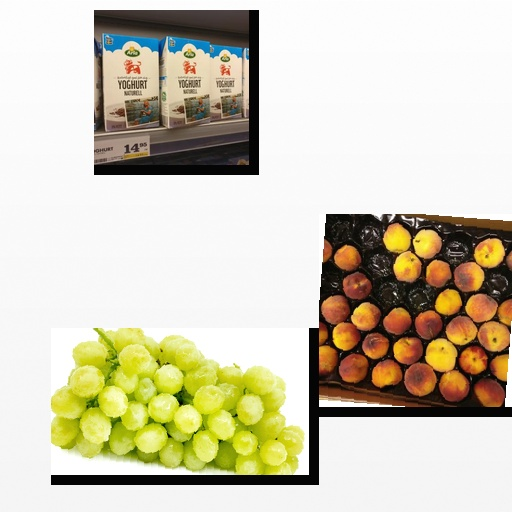
Food items: natural_yogurt, peach, grapes